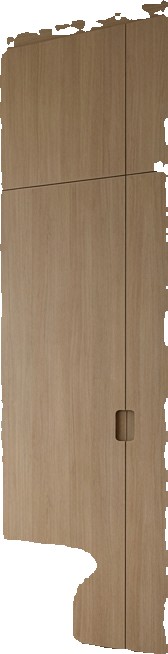
Surface category: cabinetry